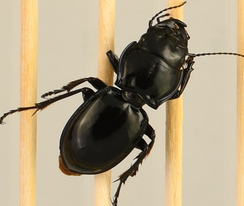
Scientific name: Pasimachus elongatus
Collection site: Central Plains Experimental Range NEON (CPER), plot CPER_006